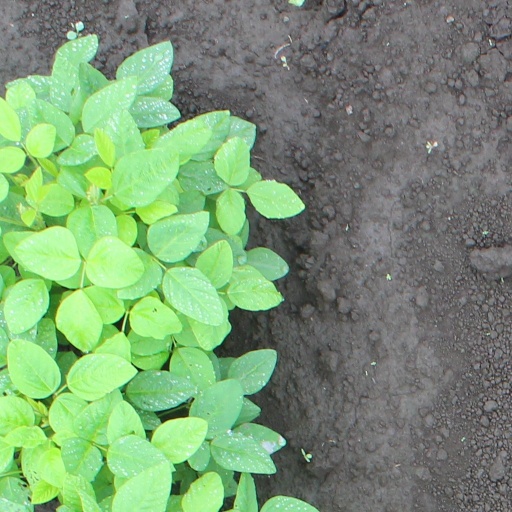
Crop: soybean